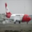
Label: airplane